Music of Spain

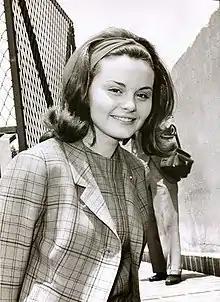
Rocío Dúrcal, one of the best-selling Spanish-speaking female artists in music history.

In addition to its orchestral prowess, Spain boasts a selection of distinguished opera houses that serve as pillars of the classical music community. Among these institutions, the Teatro Real, the Gran Teatre del Liceu, Teatro Arriaga, and the El Palau de les Arts Reina Sofía stand as esteemed venues renowned for their commitment to showcasing world-class opera productions. These opera houses provide platforms for both established and emerging singers to showcase their talents on a prestigious stage.